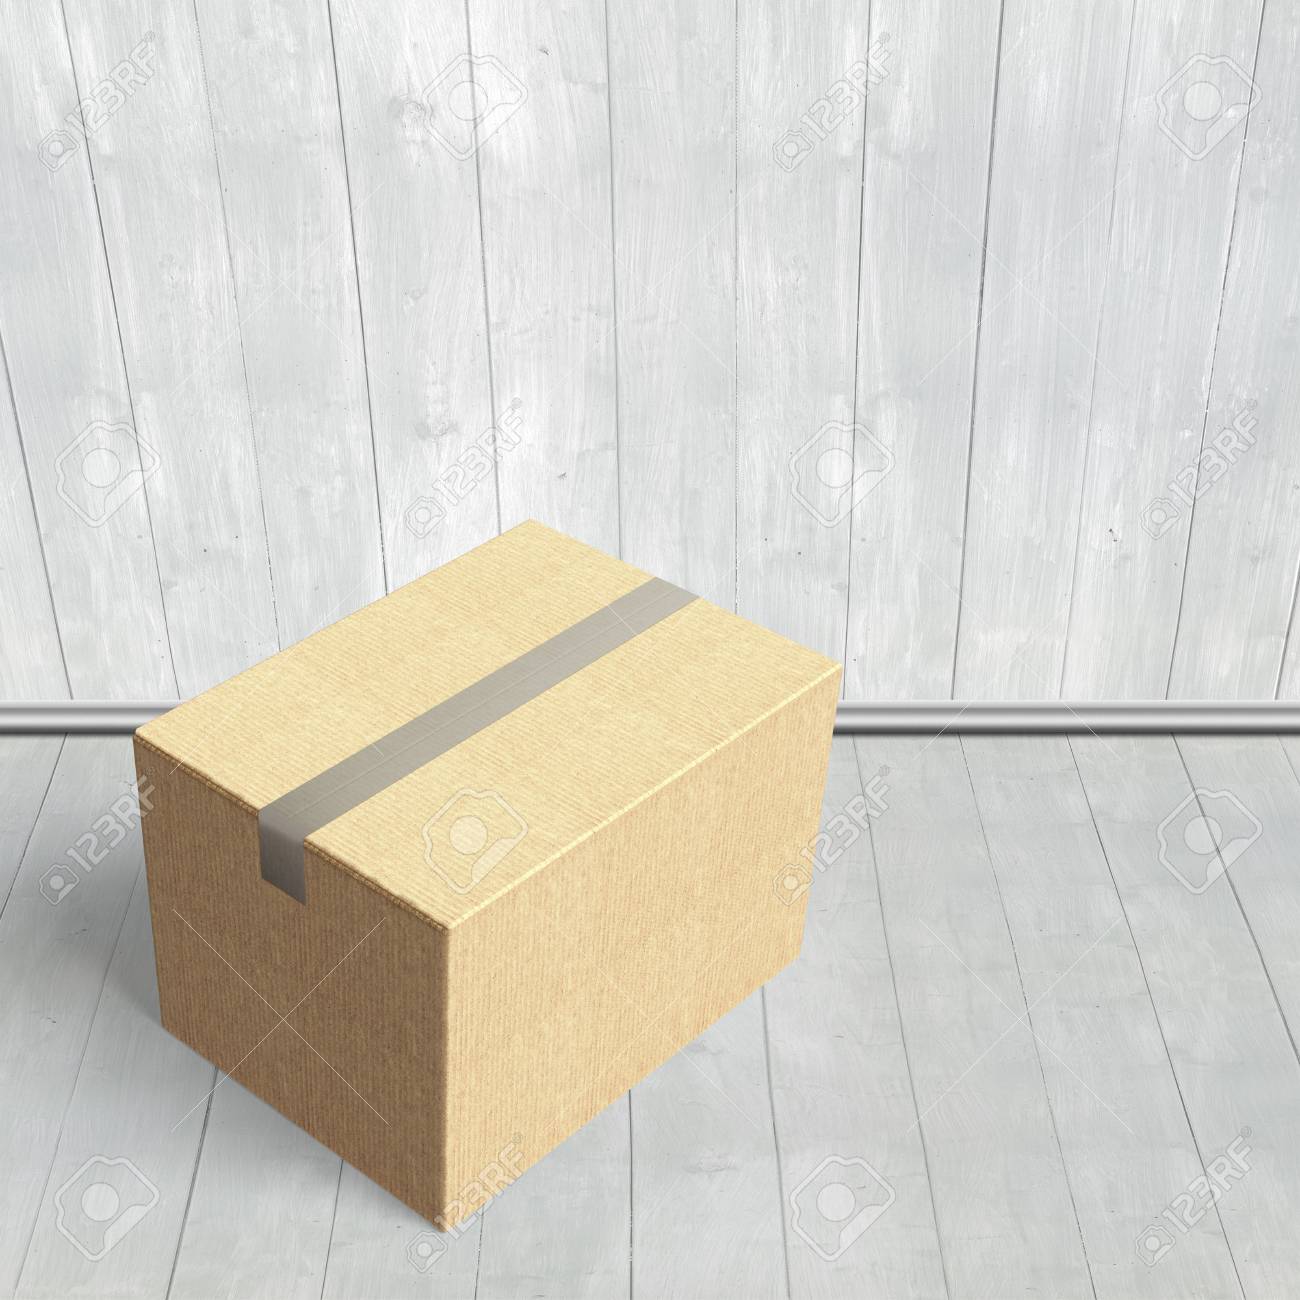
Label: cardboard